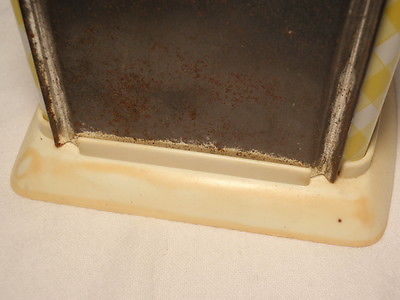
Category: toaster